Jo Jo Zep and the Falcons

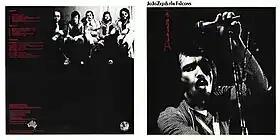
Cover of Jo Jo Zep and the Falcons' debut album "Don't Waste It" (1977)

Jo Jo Zep and the Falcons signed with Oz Records and, in July 1976, released their first single, "Beating Around the Bush". The track was written and sung by Burt and peaked at No. 73 on the Australian Kent Music Report Singles Chart. The song was also one of two tracks by the group on Wilson's soundtrack for the feature film "Oz" (1976). The follow-up single was a cover of Otis Redding's "Security" sung by Camilleri, which peaked at No. 98. In February 1977, the band released their debut album, "Don't Waste It", which was produced by Wilson and contained both singles. The album featured lead vocal turns by Camilleri, Burt and Power. The songwriting was mostly by Burt, with a few cover tunes, and one song by Camilleri. Although the intent was to be a serious R&B band, the musical direction was never set in stone.